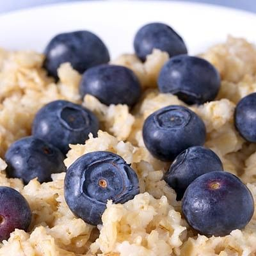
oatmeal and blueberries - need help sticking to your diet ? start snacking on these good - for - you treats .